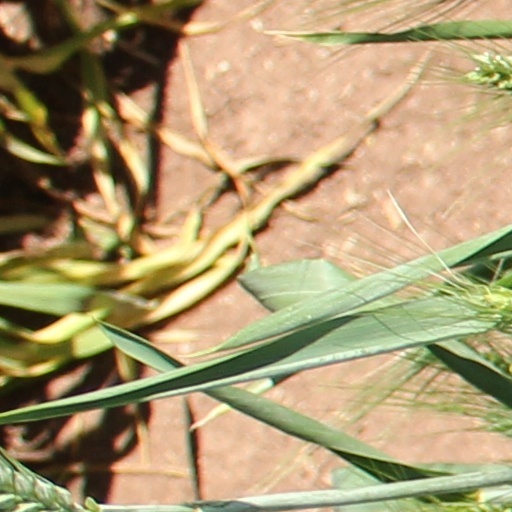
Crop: wheat